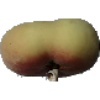
Label: peach_flat